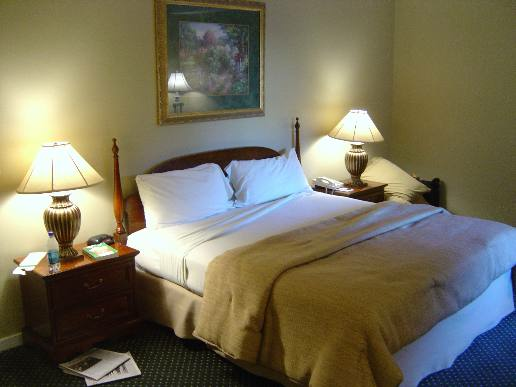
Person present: No